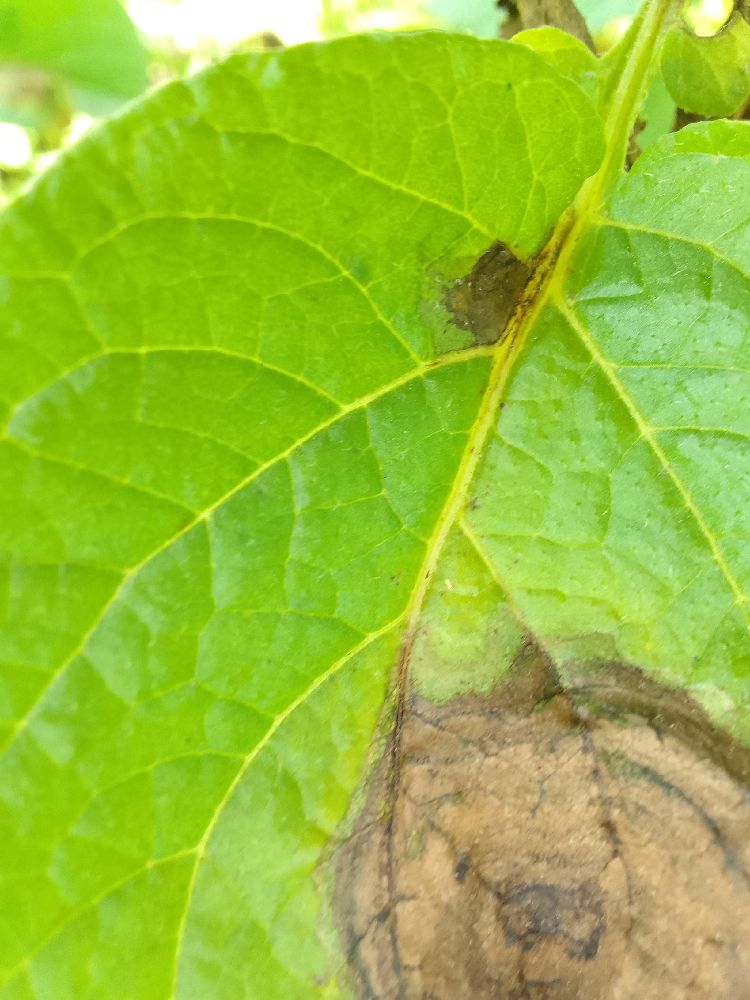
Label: Late blight